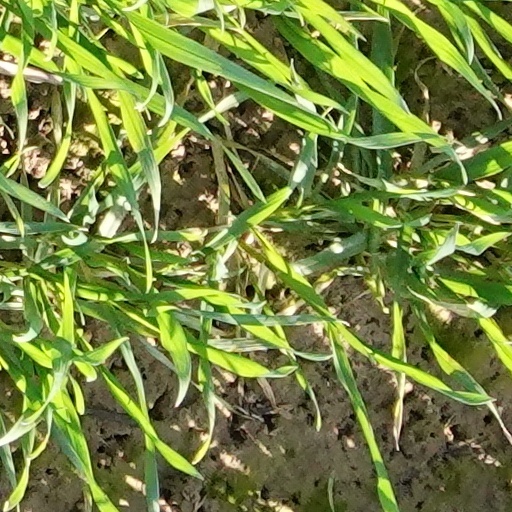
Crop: wheat